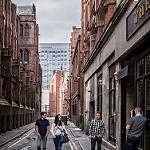
Scene: Outdoor